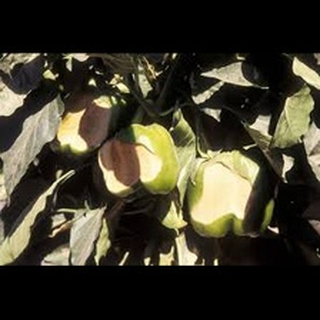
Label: wheat_tan_spot